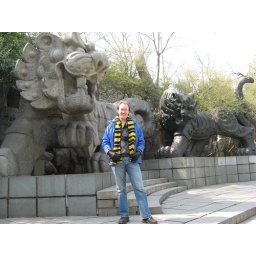
Me at the black tiger spring in Jinan.